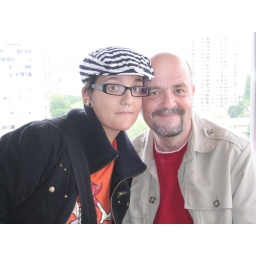
With the girl by the apartment window